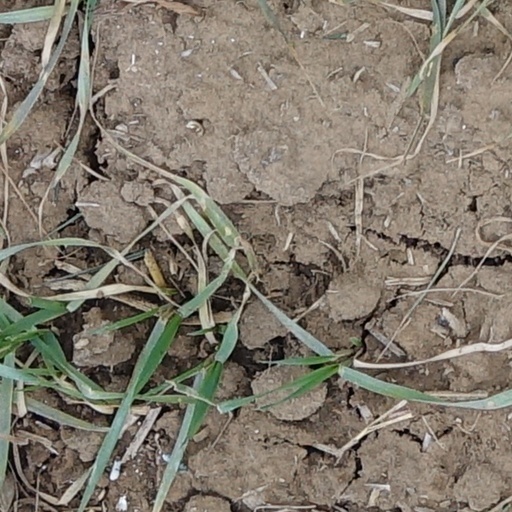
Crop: wheat